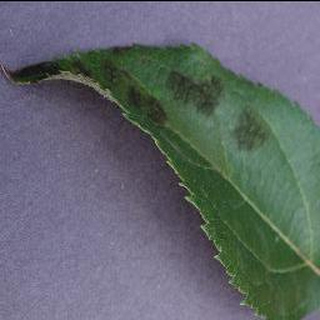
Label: apple_apple_scab